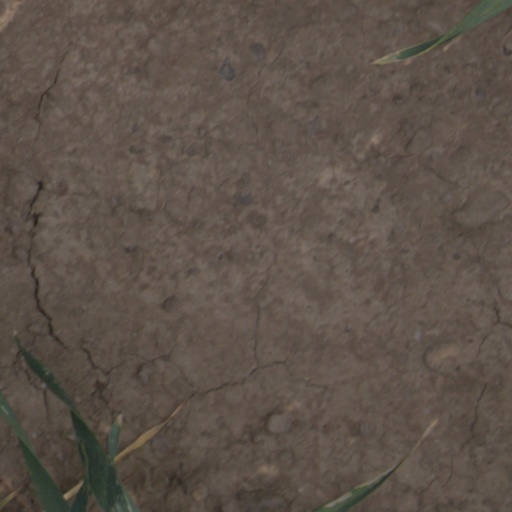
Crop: wheat